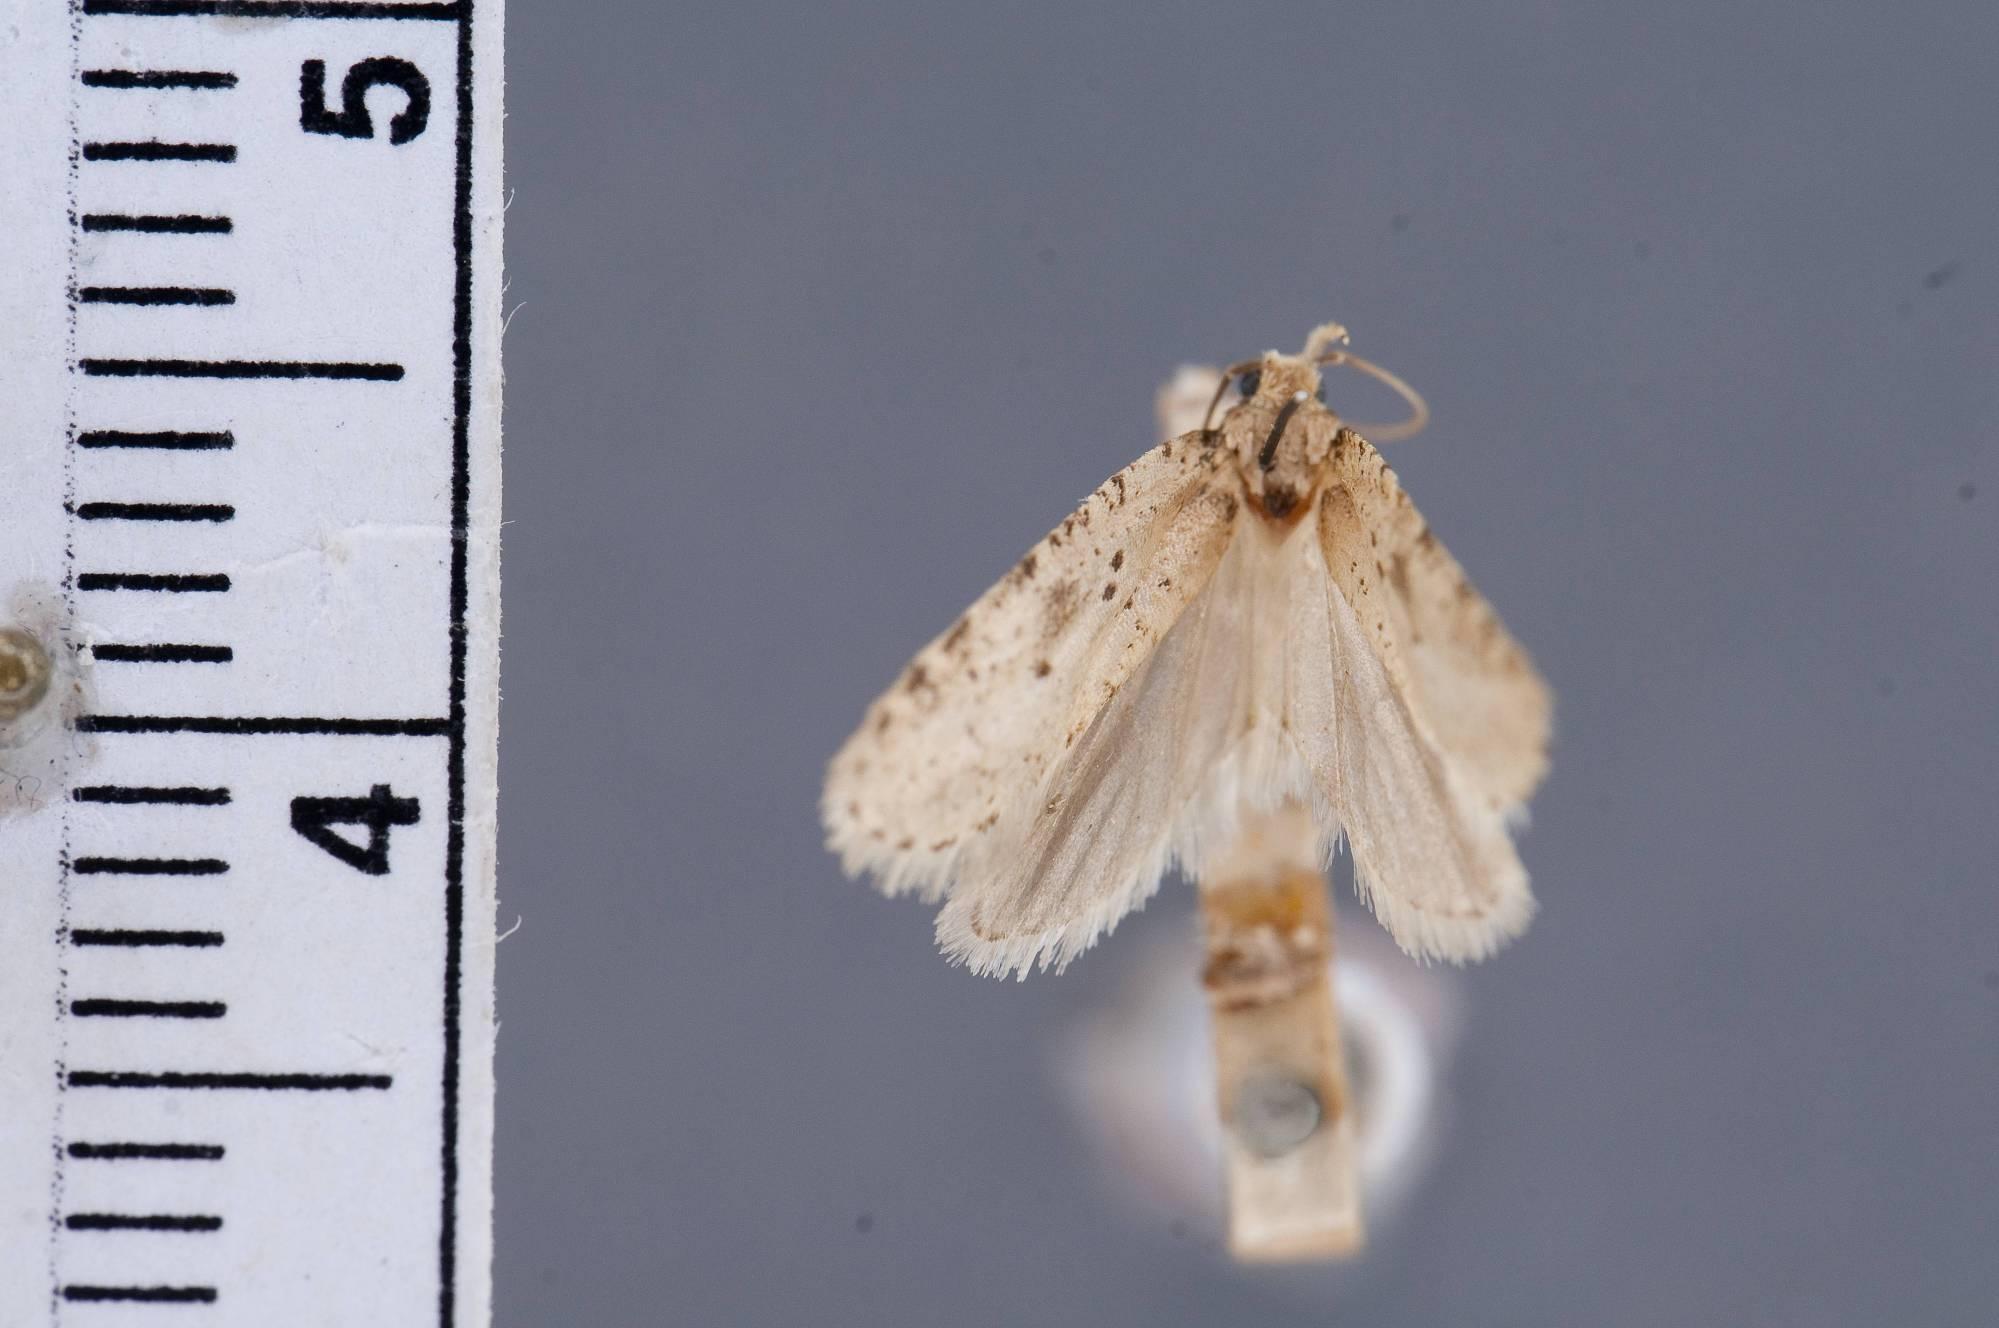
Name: Depressaria pallidella
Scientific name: Depressaria pallidella Busck, 1904
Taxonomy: Animalia, Arthropoda, Insecta, Lepidoptera, Glossata, Depressariidae, Depressariinae
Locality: Kaslo, British Columbia, Canada
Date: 6 Aug 1903